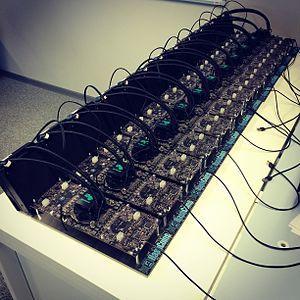
Dans sa forme la plus abstraite, le fait de miner une cryptomonnaie consiste à fournir un service au réseau de ladite monnaie en échange d'une récompense pécuniaire. Dans le cas le plus simple, le service rendu consiste à vérifier la validité d'un ensemble de transactions. Chaque fois qu'un ensemble de transactions est validé, il constitue un bloc. Si ce bloc remplit certains critères spécifiques à la chaîne de blocs de la cryptomonnaie, il est alors ajouté au sommet de la chaîne et le « mineur » qui a constitué ce bloc est récompensé pour son travail.